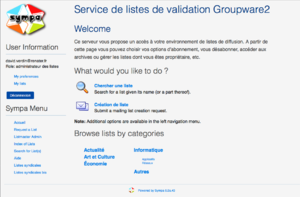
Page d'accueil d'un serveur Sympa 6.2
Sympa est un gestionnaire de listes électroniques libre. Il permet d'automatiser les fonctions de gestion des listes telles que les abonnements, la modération et la gestion des archives. Le logiciel Mailman appartient à la même famille.